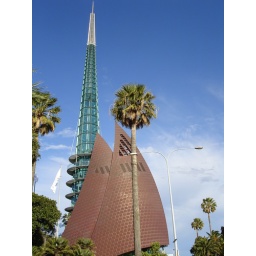
This tower contains the actual bells from St Martins in the Field church in Trafalgar Square.